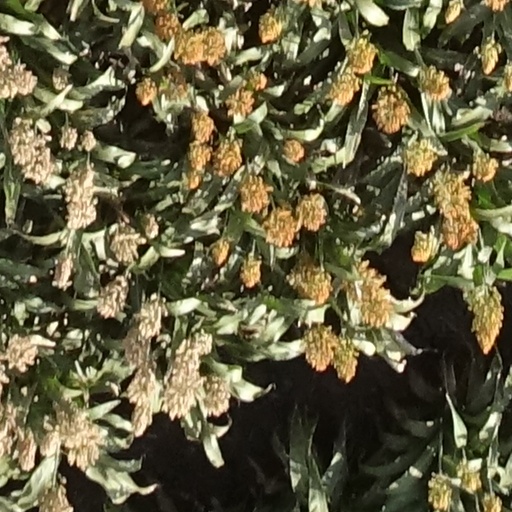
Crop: sorghum